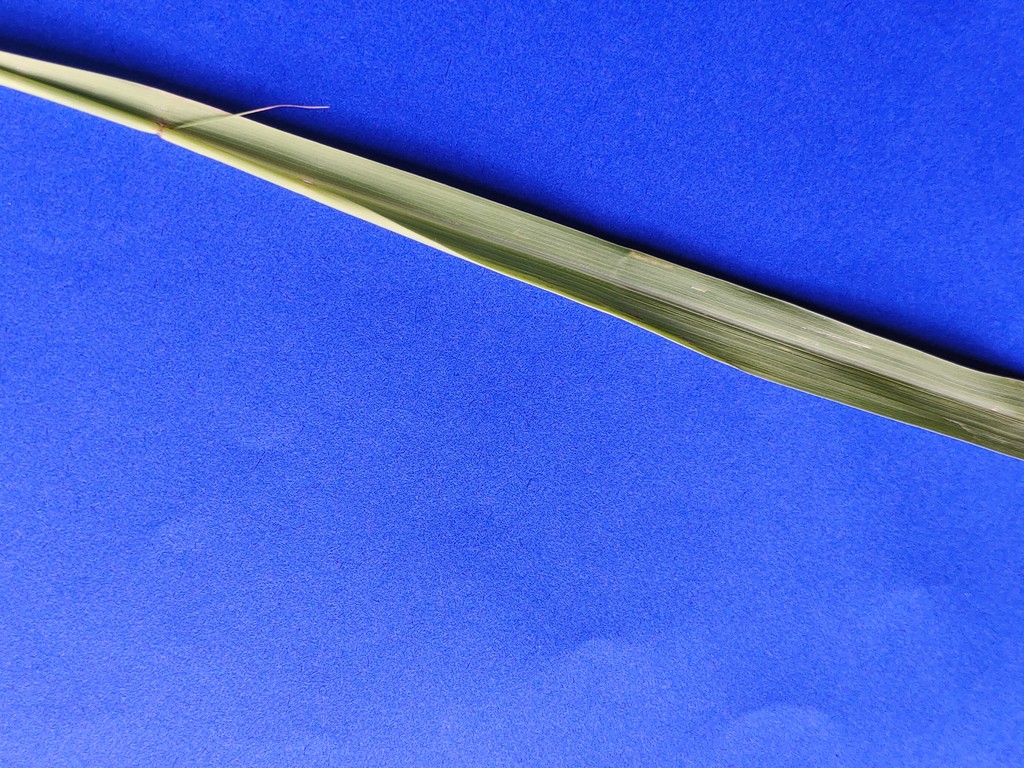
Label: Healthy